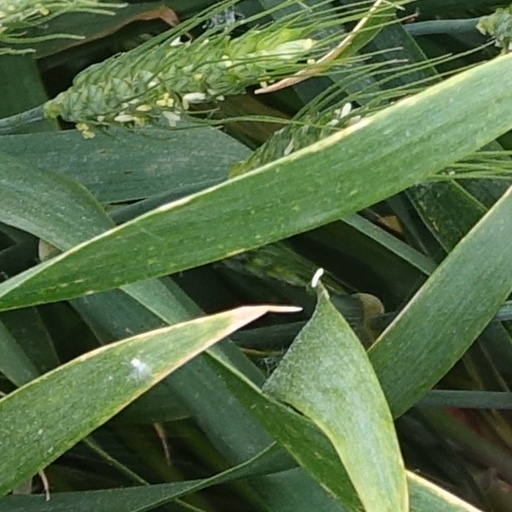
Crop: wheat